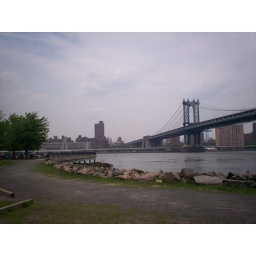
under the bridge by the red hot chili peppers